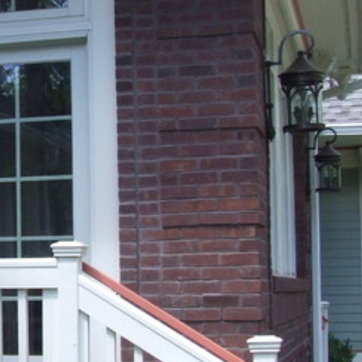
Material: brick